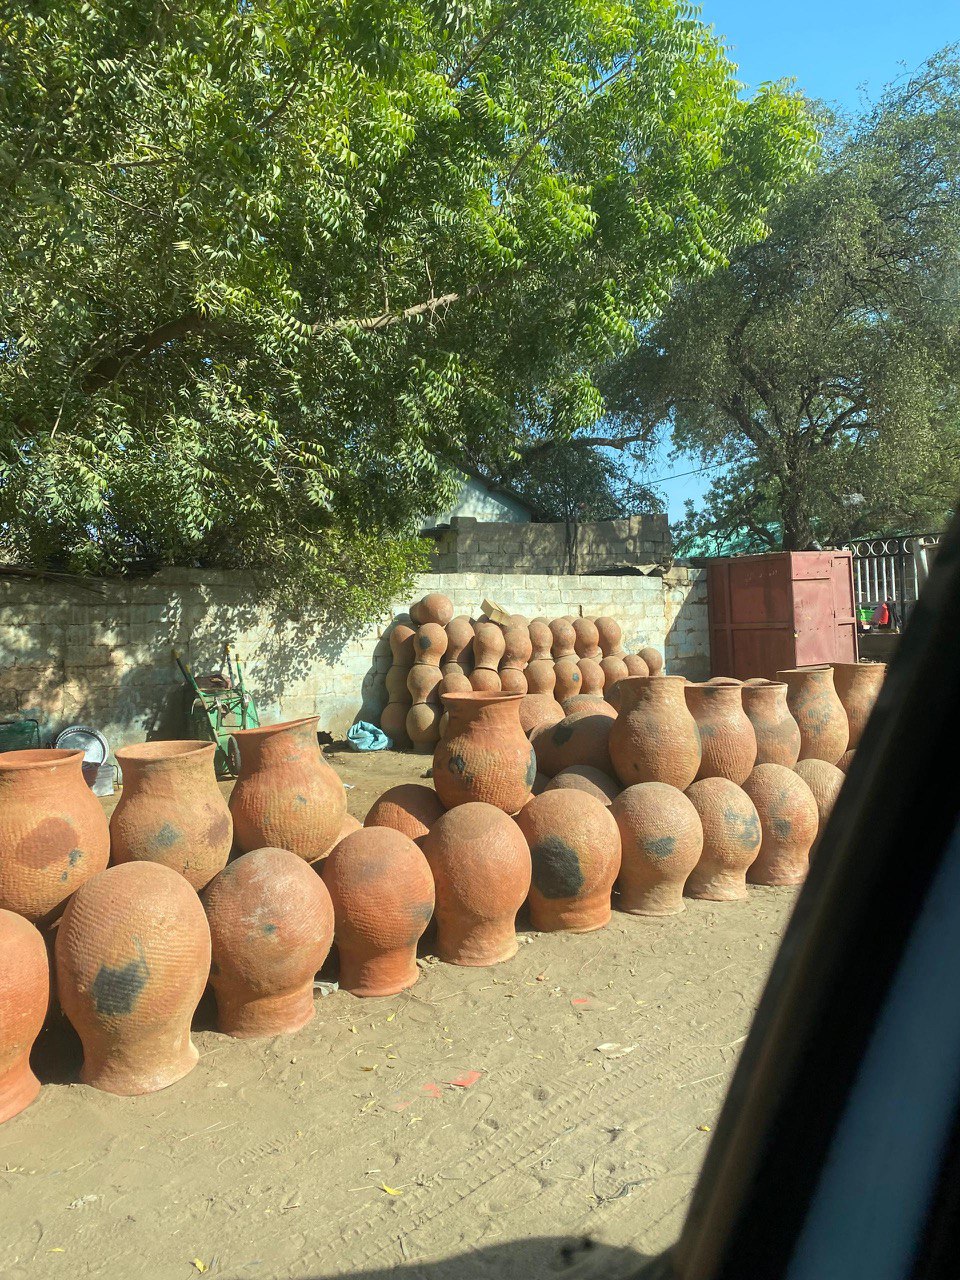
الوصف بالفصحى: صورة لمتجر لبيع الأزيار المصنوعة من الفخار، والتي تُستخدم في شرب المياه وحفظها
الوصف بالعامية السودانية: صورة محل لبيع الأزيار مصنوعة من الفخار، وبيستخدموها في شرب وحفظ الموية
التصنيف: Local Culture & Objects